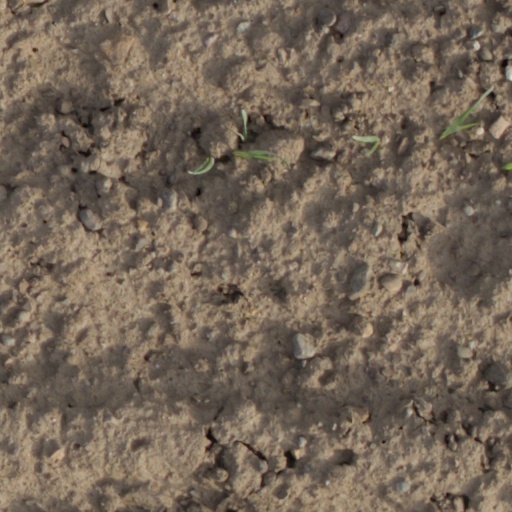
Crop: wheat